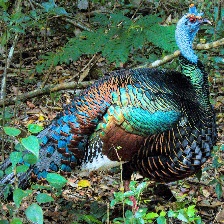
Species: OCELLATED TURKEY
Scientific name: MELEAGRIS OCELLATA